Willow Meadows, Houston

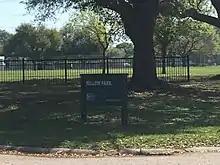
Willow Park in Willow Meadows

Willow Park, a park operated by the City of Houston, is located at 10400 Cliffwood, adjacent to Red Elementary School . Willow Park is in Willow Meadows Section 3.